Tintin and the Temple of the Sun

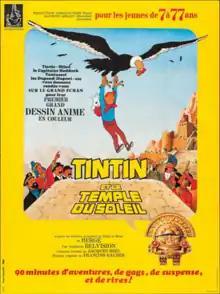
Theatrical release poster

Tintin and the Temple of the Sun (original title Tintin et le temple du soleil) is a 1969 animated film produced by Belvision Studios. A co-production between Belgium, France and Switzerland, it is an adaptation of Hergé's two-part Tintin adventure "The Seven Crystal Balls" and "Prisoners of the Sun".